Hotel Petersberg

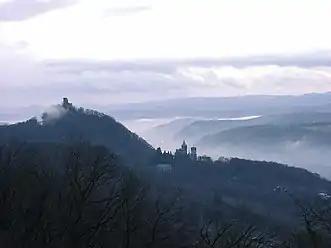
Dawn view from Petersberg into Rhine valley

The German Federal government needed to host foreign guests and by 1955 started to rent out the Hotel Petersberg (then managed by the Hotel Breidenbacher Hof of Düsseldorf). When the lease expired in 1969, the Hotel Petersberg quickly ran into economic difficulties and was closed shortly thereafter. The buildings were then maintained only as far as preventing them from falling into ruin. In 1978, the government bought the Petersberg with its buildings from the Mülhens family for 18.5 million DM to develop a representative guest house for its visitors. A five-year reconstruction was completed in 1990 following the plans of Horst Linde. Most heads of states that visited the Federal Republic, while Bonn was its capital, have stayed on the Petersberg. A helicopter pad provides easy access. The fact that the mountain has only one access road facilitates security matters. Renovations took place 2017-18.